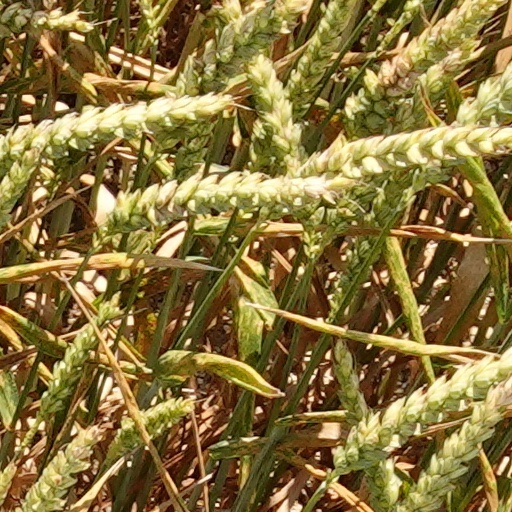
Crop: wheat